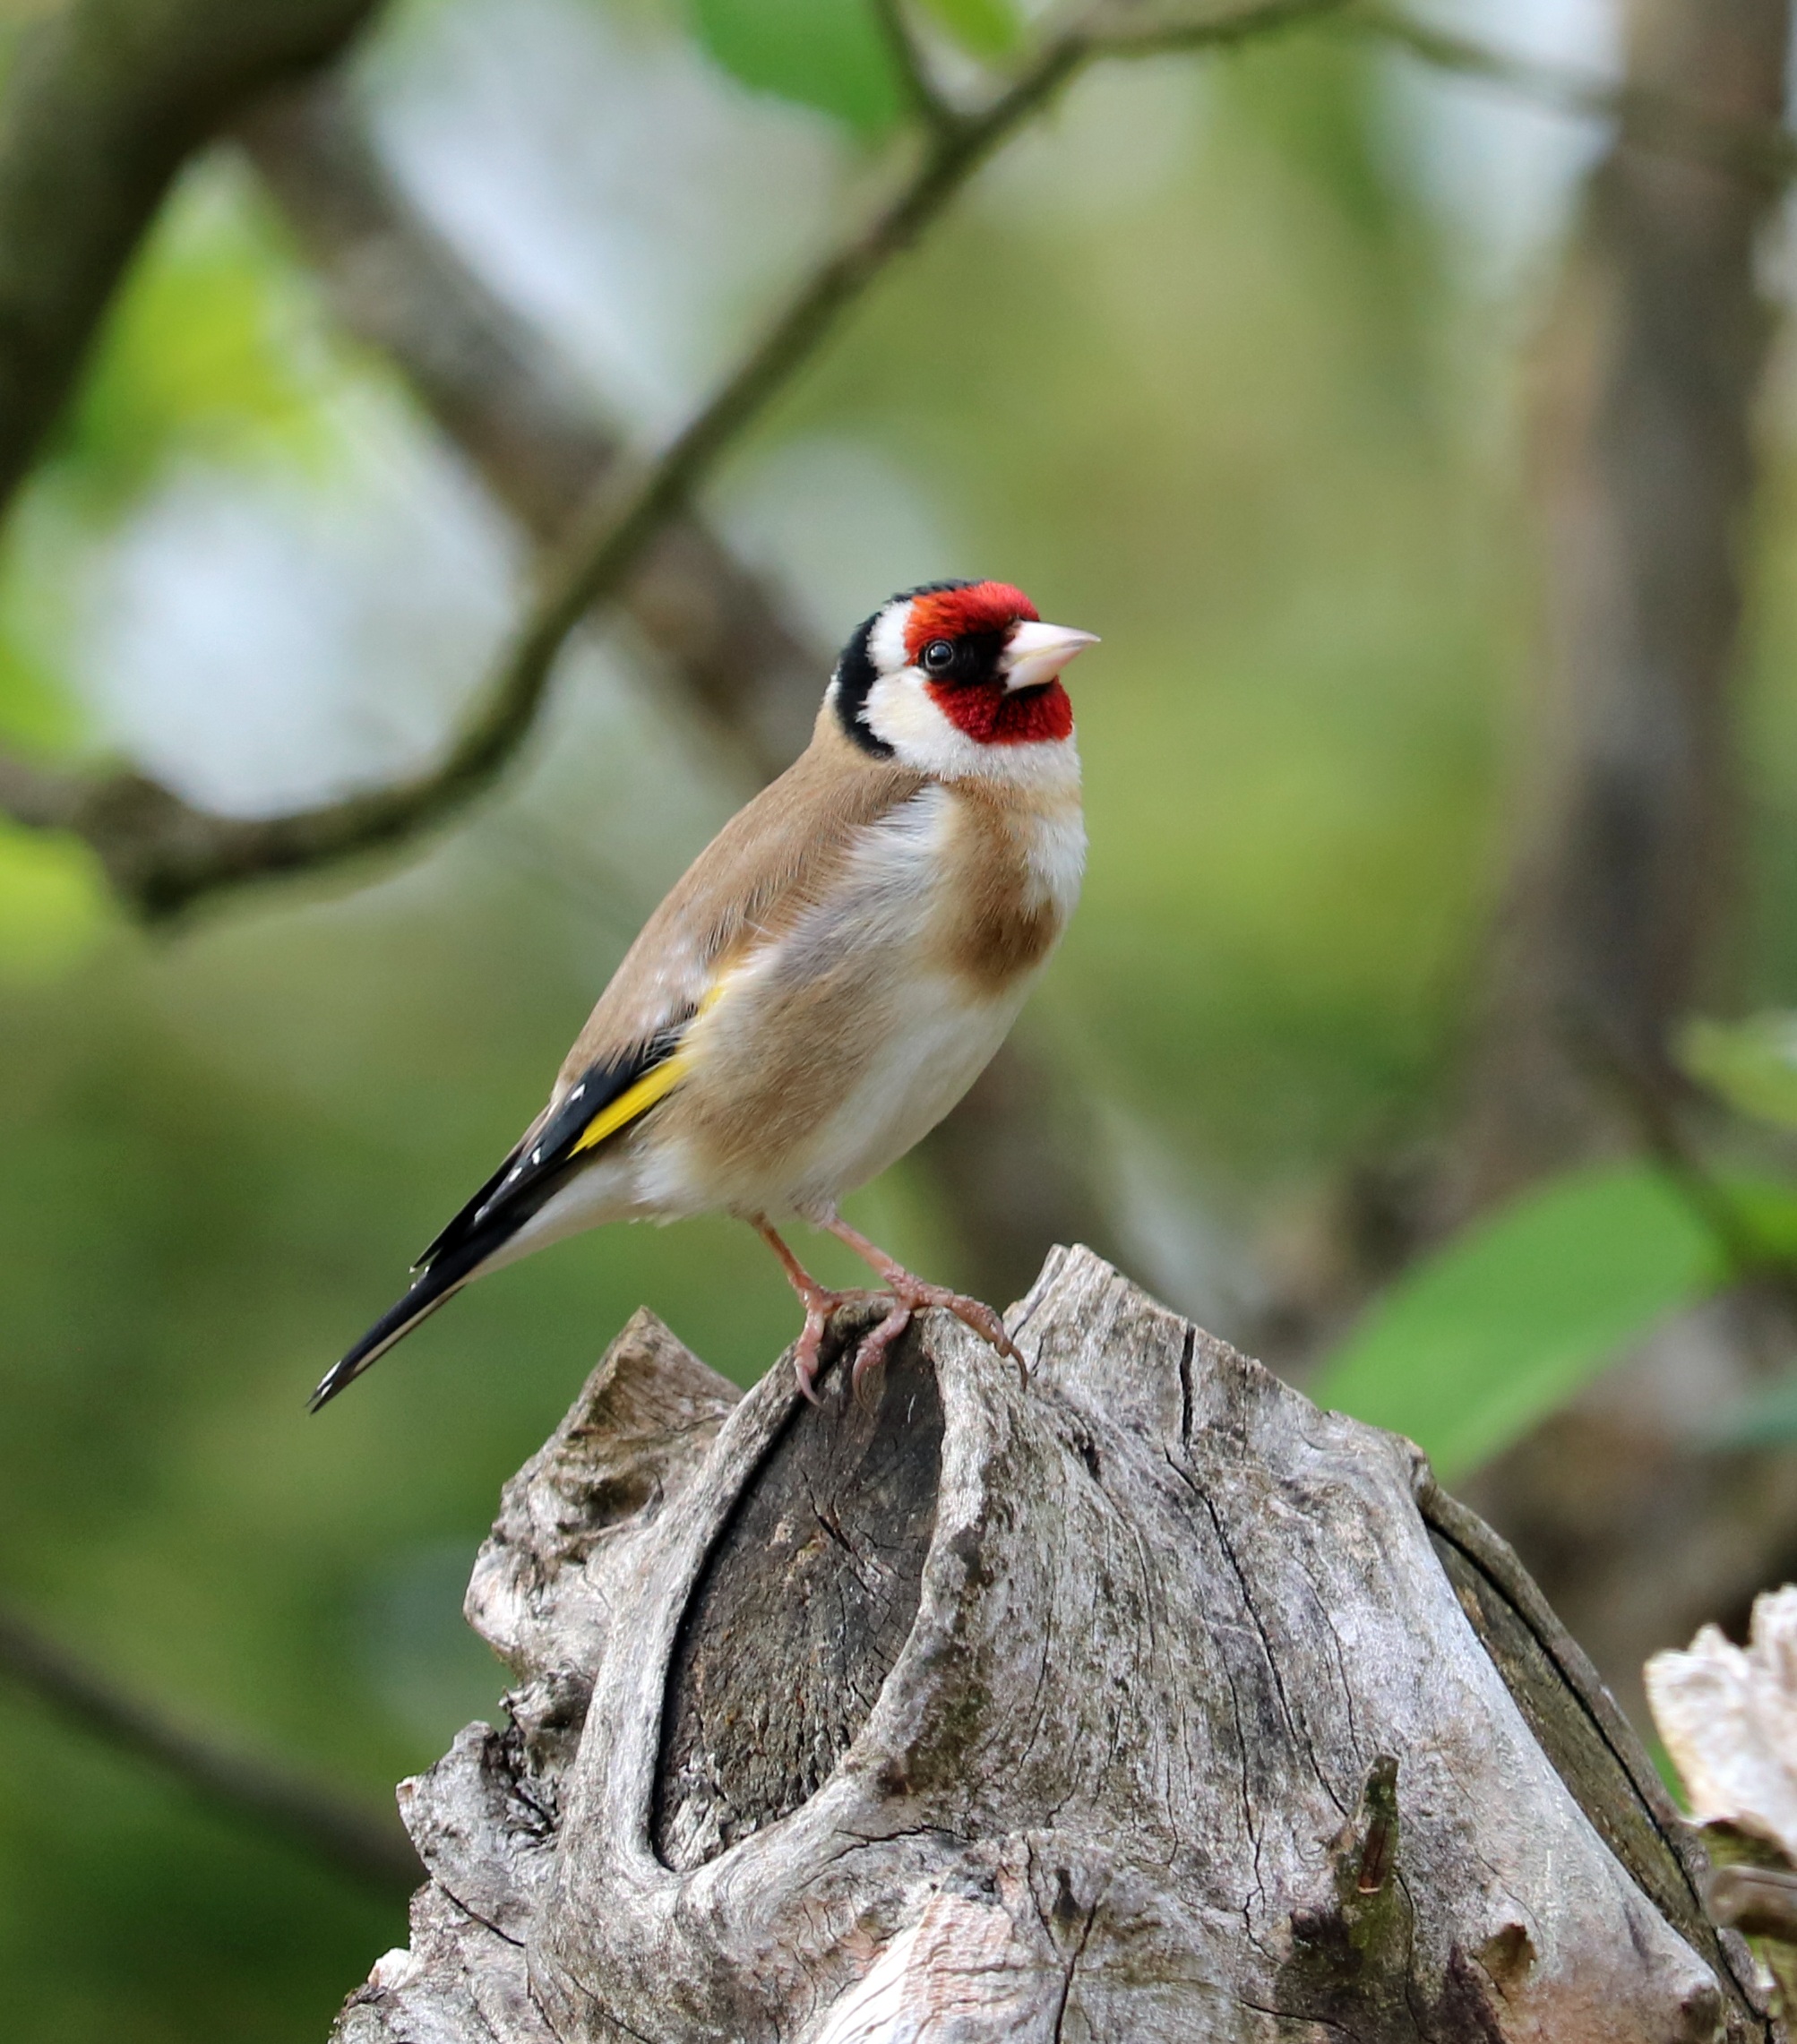
nature, branch, bird, wildlife, beak, colourful, fauna, vertebrate, sparrow, finch, goldfinch, brambling, house sparrow, garden bird, old world flycatcher, song bird, perching bird, emberizidae, nightingale